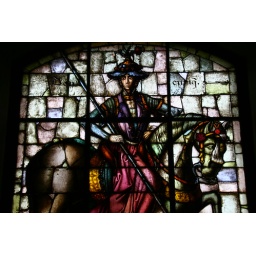
Rider in a glass window